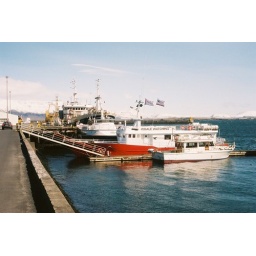
These boats are docked next to the Whale killing ships in Reykjavik harbour